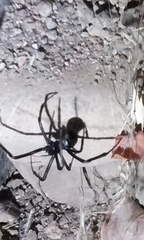
Species: Lactrodectus_hesperus